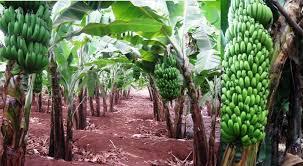
Kuna shamba kubwa ambaye hapo kuna magomba la ndizi, na hapo shamba hii hua kuna mimea na ndizi mingi zaidi, sasa hizi ndizi, hua hukatwa na ndizi hizi huwa imefika na wakati yake kukatwa sasa ndio.